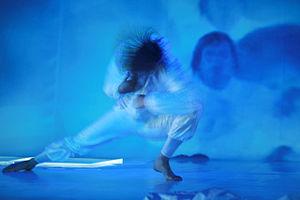
Saskia Hölbling, née le 6 mars 1971 à Vienne en Autriche, est une danseuse et chorégraphe autrichienne de danse contemporaine.